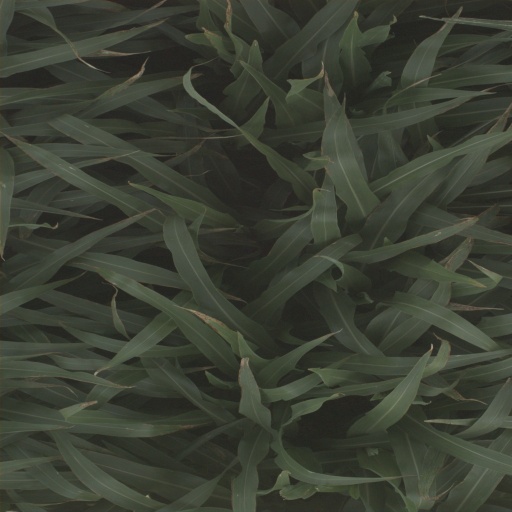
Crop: sorghum